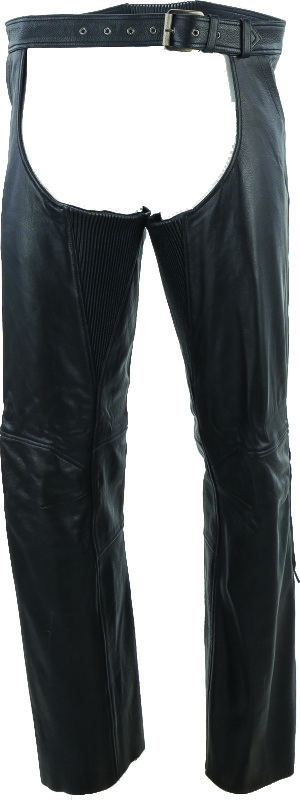
Kuryakyn Leather By River Road Plains Leather Chaps Black - Medium
Medium weight chaps with leather facing and fixed nylon mesh lining. Designed for a snug, yet comfortable feel, the Plains Chaps feature powerstretch gussets on the inner top thigh and center back, as well as a zippered outseam with snap closure and wind flap.
Brand: Kuryakyn
Category: Apparel & Accessories > Clothing > Outerwear > Chaps